Gravel Island National Wildlife Refuge

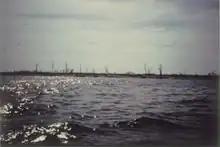
Spider Island, June 1994

The refuge is part of the Wisconsin Islands Wilderness Area, and as such it is off-limits to the public to preserve the habitat of the islands, Although presently the islands are off-limits, an earlier plan for the islands was different. John Gottschalk, the Director of the Bureau of Sport Fisheries and Wildlife, testified in 1969 before a joint meeting of several U.S. House subcommittees that out of a group of six lake islands to be designated as the Wisconsin Islands Wilderness and Michigan Islands Wilderness, five of them would be open to the public.